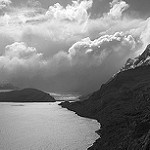
Label: B & W